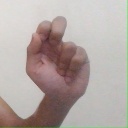
अक्षर: ढ